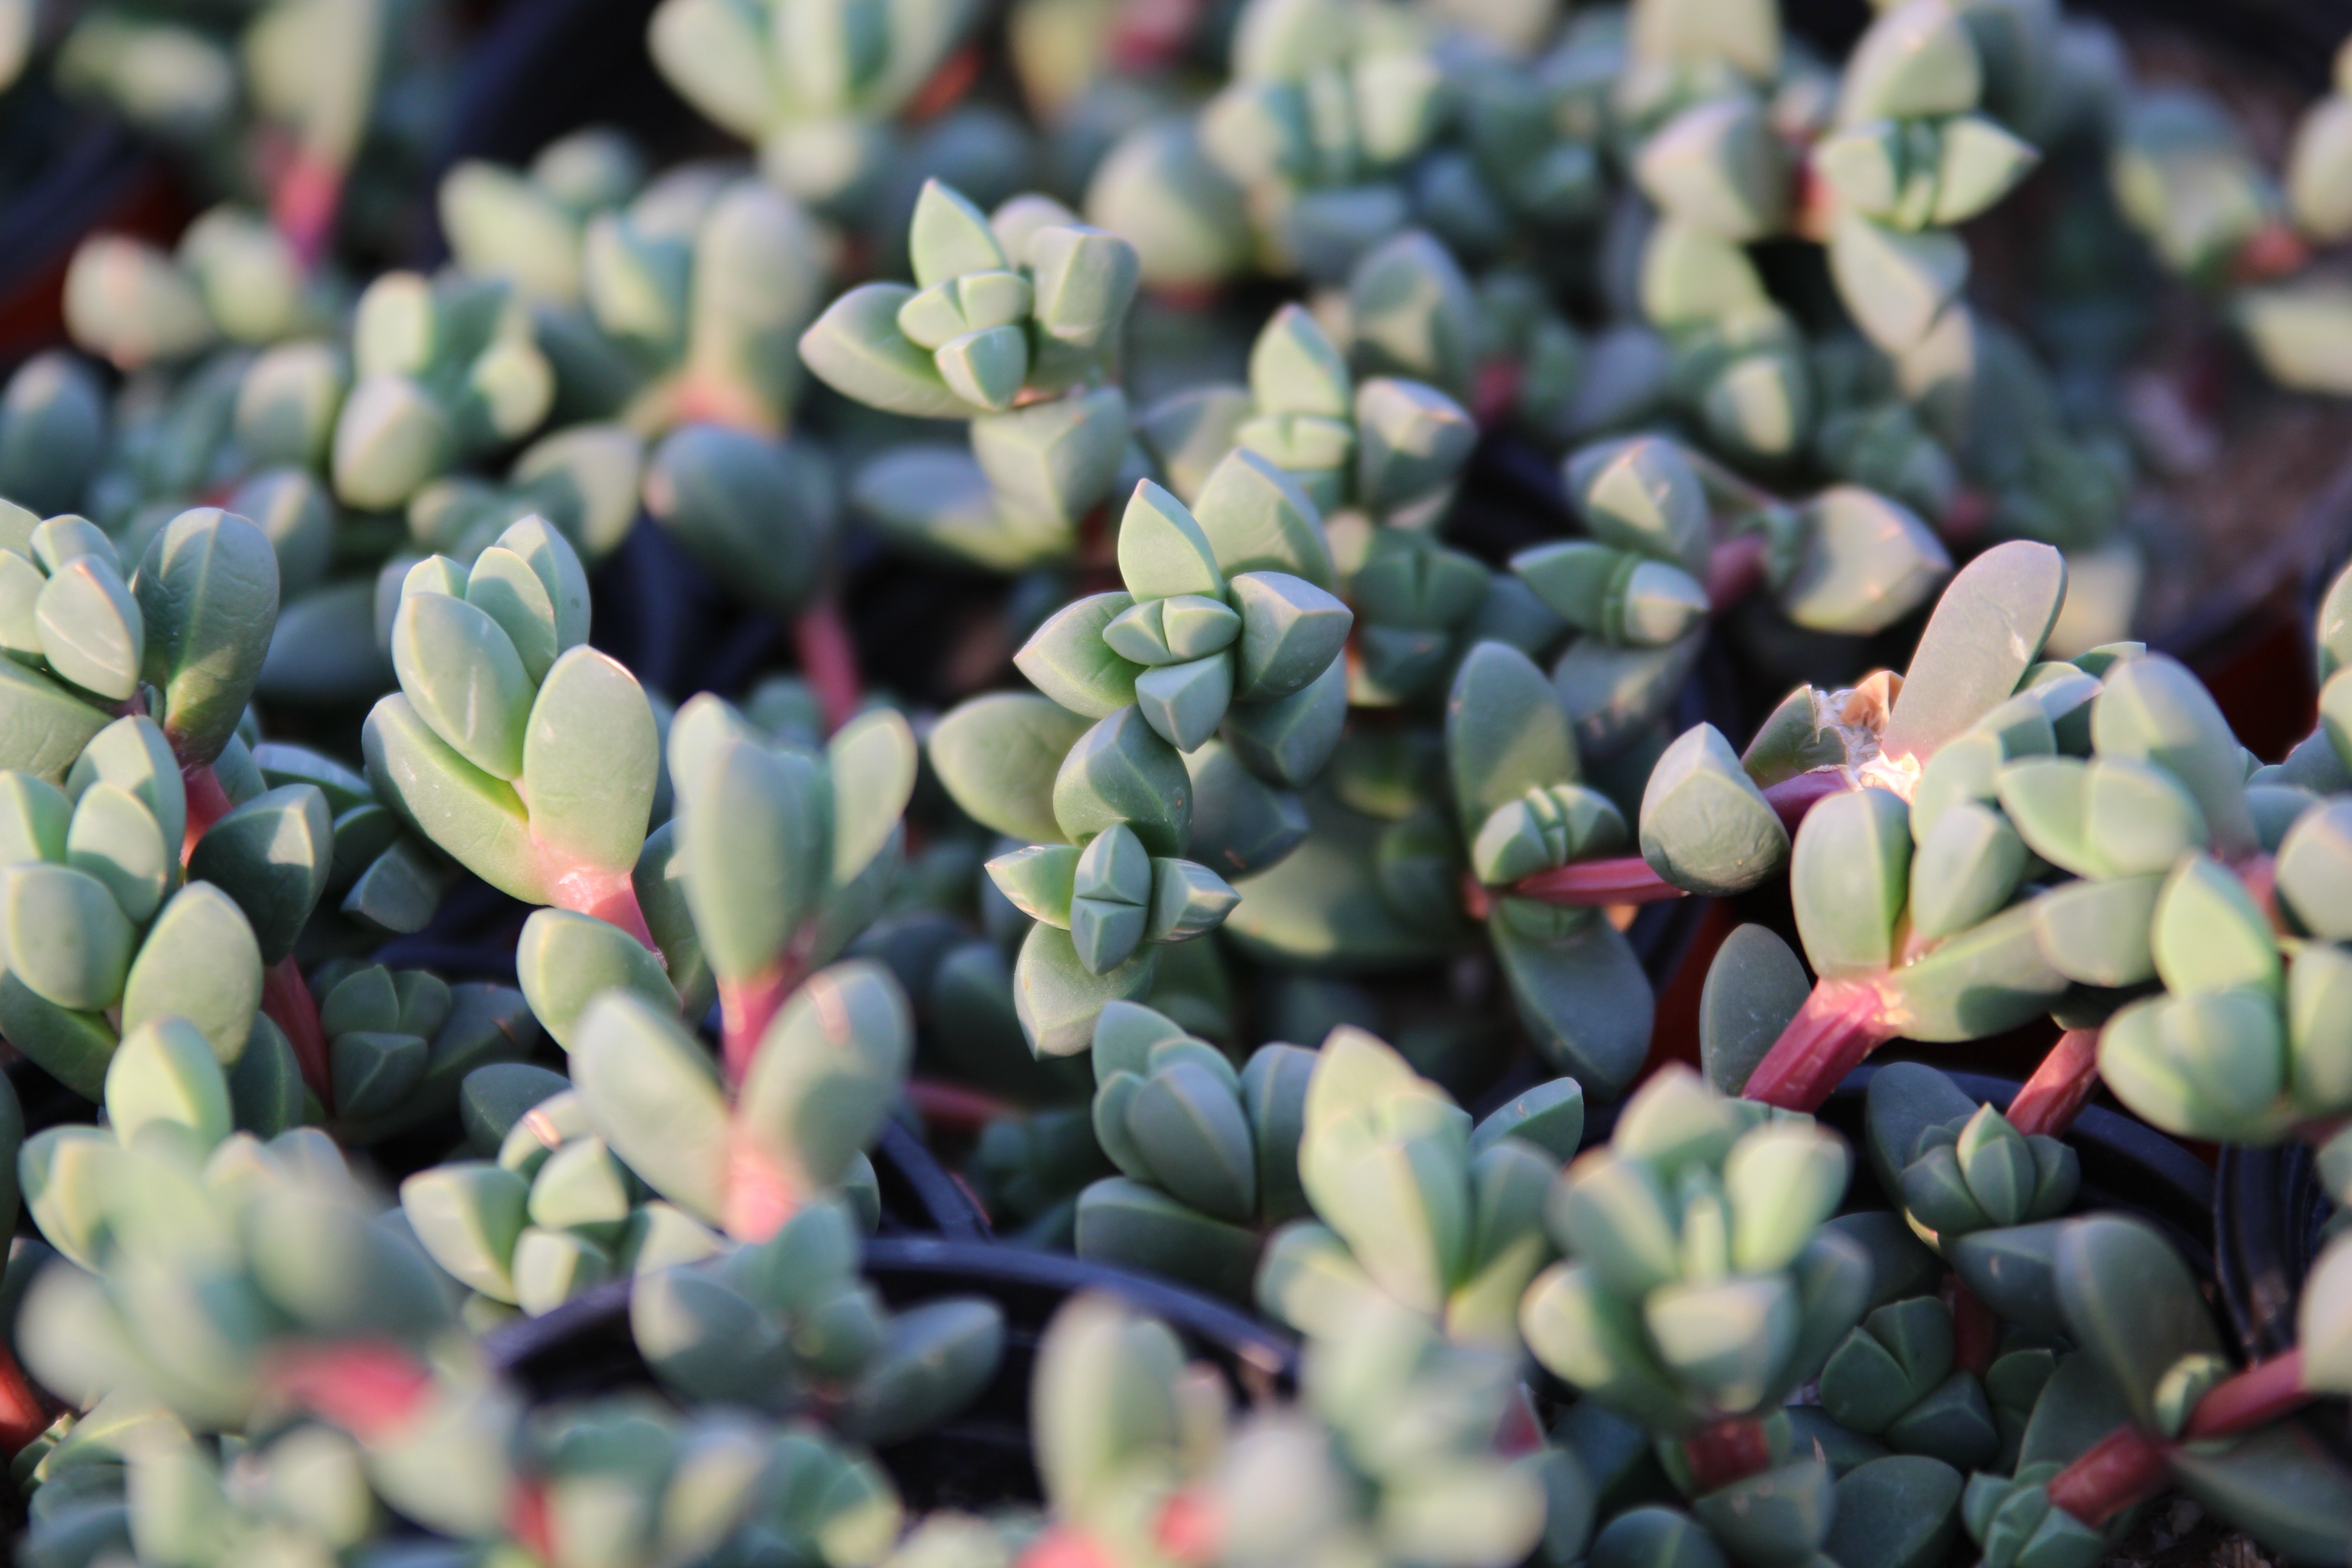
nature, cactus, plant, flower, petal, green, botany, succulent, garden, flora, greenhouse, potted plant, plants, flowers, makro, botanical garden, macro photography, flowering plant, affix, a flower garden, a fleshy plant, fleshy in this, mini potted, land plant